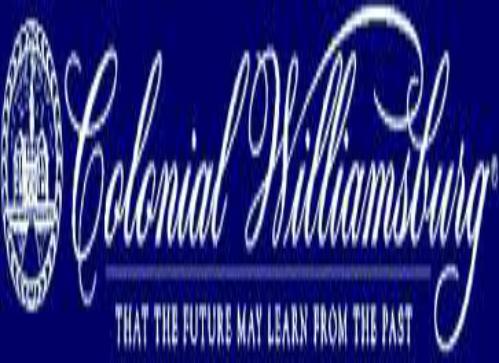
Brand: Colonial
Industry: Necessities